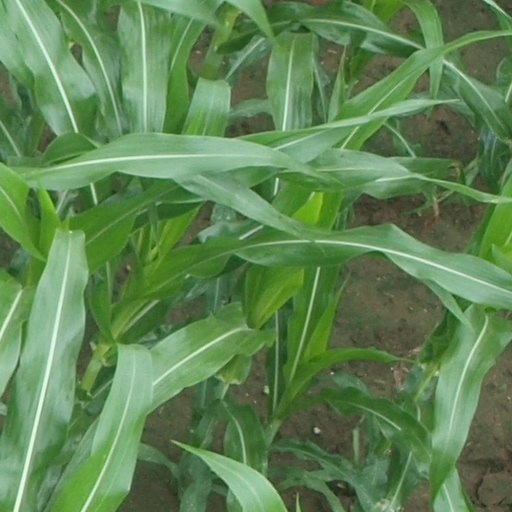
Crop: maize; corn